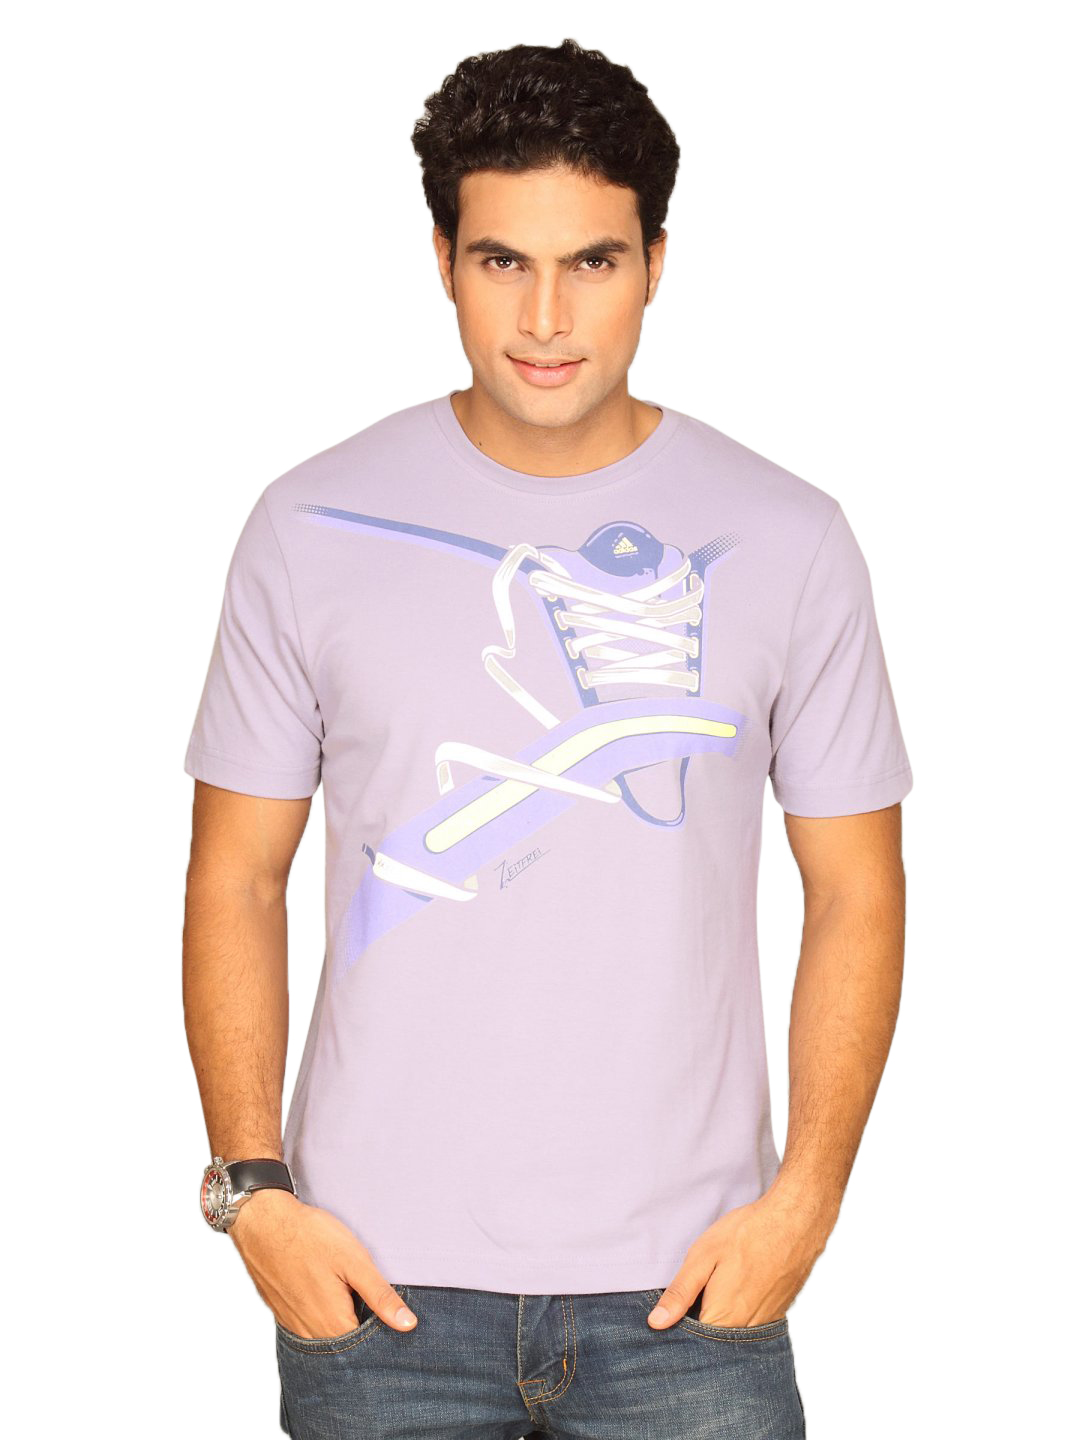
ADIDAS Men's Saltero Purple T-shirt
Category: Apparel / Topwear / Tshirts
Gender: Men
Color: Purple
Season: Summer 2011
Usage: Casual